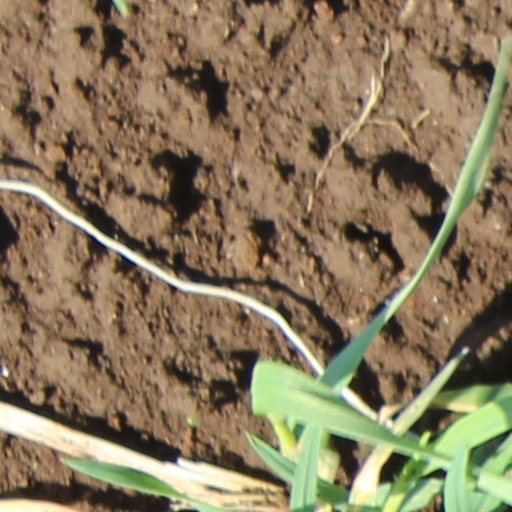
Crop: wheat